Sanctuary of Our Lady of Tal-Ħerba

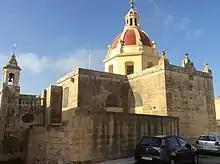
The church as viewed from the rear, with its dome visible

The church has a cruciform plan, and it includes a dome and a single bell tower. A long parvis is located in front of the church's façade, and a staircase leads to a portico which is topped by a statue of the Virgin Mary. The portico leads to the church's entrance, above which there is a crucifix.